Olafur Eliasson

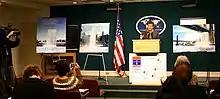
Olafur Eliasson speaking about his exhibition The New York City Waterfalls.

Olafur Eliasson was born in Copenhagen in 1967 to Elías Hjörleifsson and Ingibjörg Olafsdottir. His parents had emigrated to Copenhagen from Iceland in 1966, his father to find work as a cook and his mother as a seamstress. He was 8 when his parents separated. He lived with his mother and his stepfather, a stockbroker. His father, then an artist, moved back to Iceland, where their family spent summers and holidays.